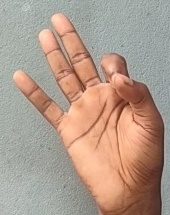
ASL sign: 9